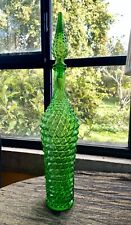
Label: glass